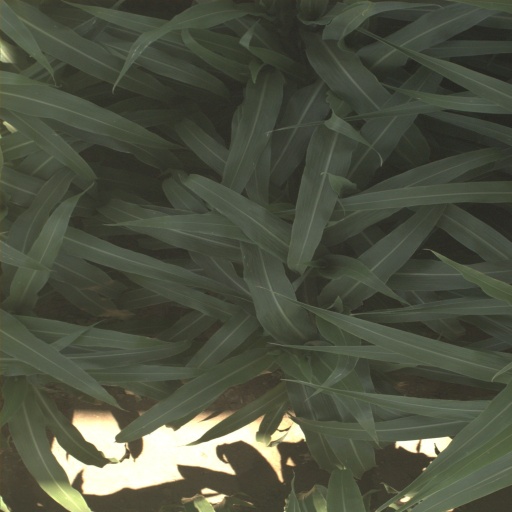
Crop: sorghum